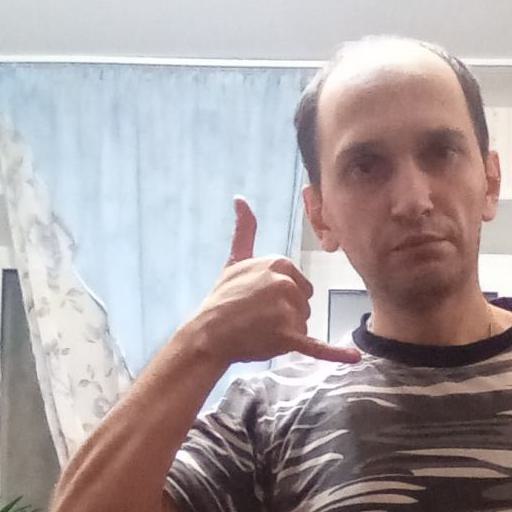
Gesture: call